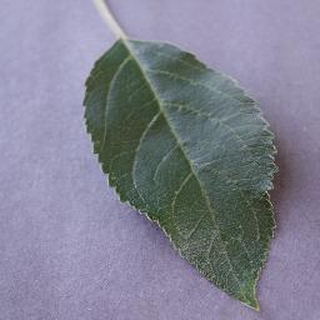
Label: healthy_apple